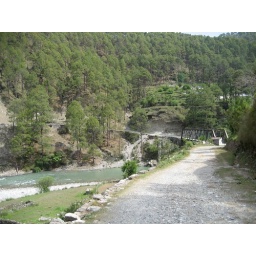
IMG_1703 At the bridge over Pindar River; cross to reach Tharali-to-Debal Road